Gatun Dam

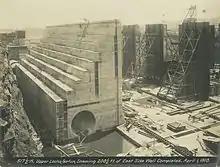
<a href="http%3A//ufdc.ufl.edu/AA00017879/00001%3Fsearch%3Dernest%2B%3Dhallen">Gatun Upper Locks Completed, April 1, 1910.

Gatun Lake has an area of at its normal level; it stores of water, which is about as much as the Chagres River brings down in an average year.